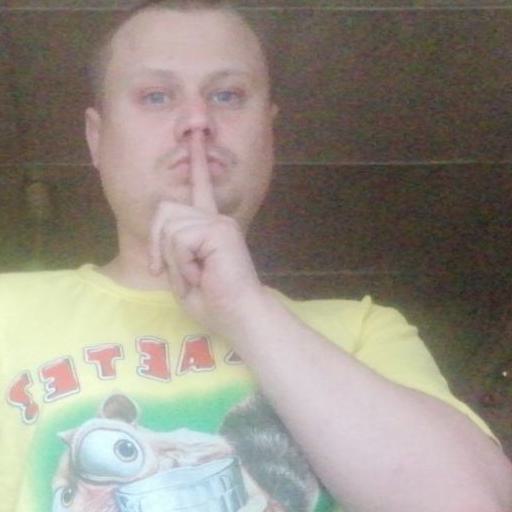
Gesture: mute